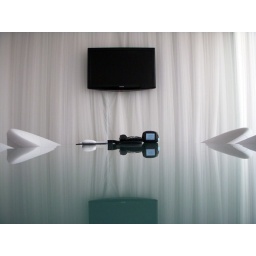
Glass in the white room looks like water